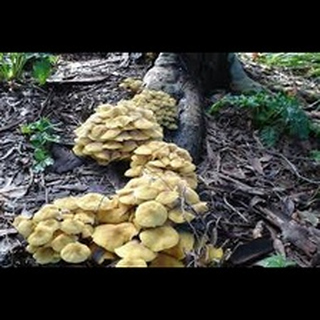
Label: wheat_common_root_rot